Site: brandenburg
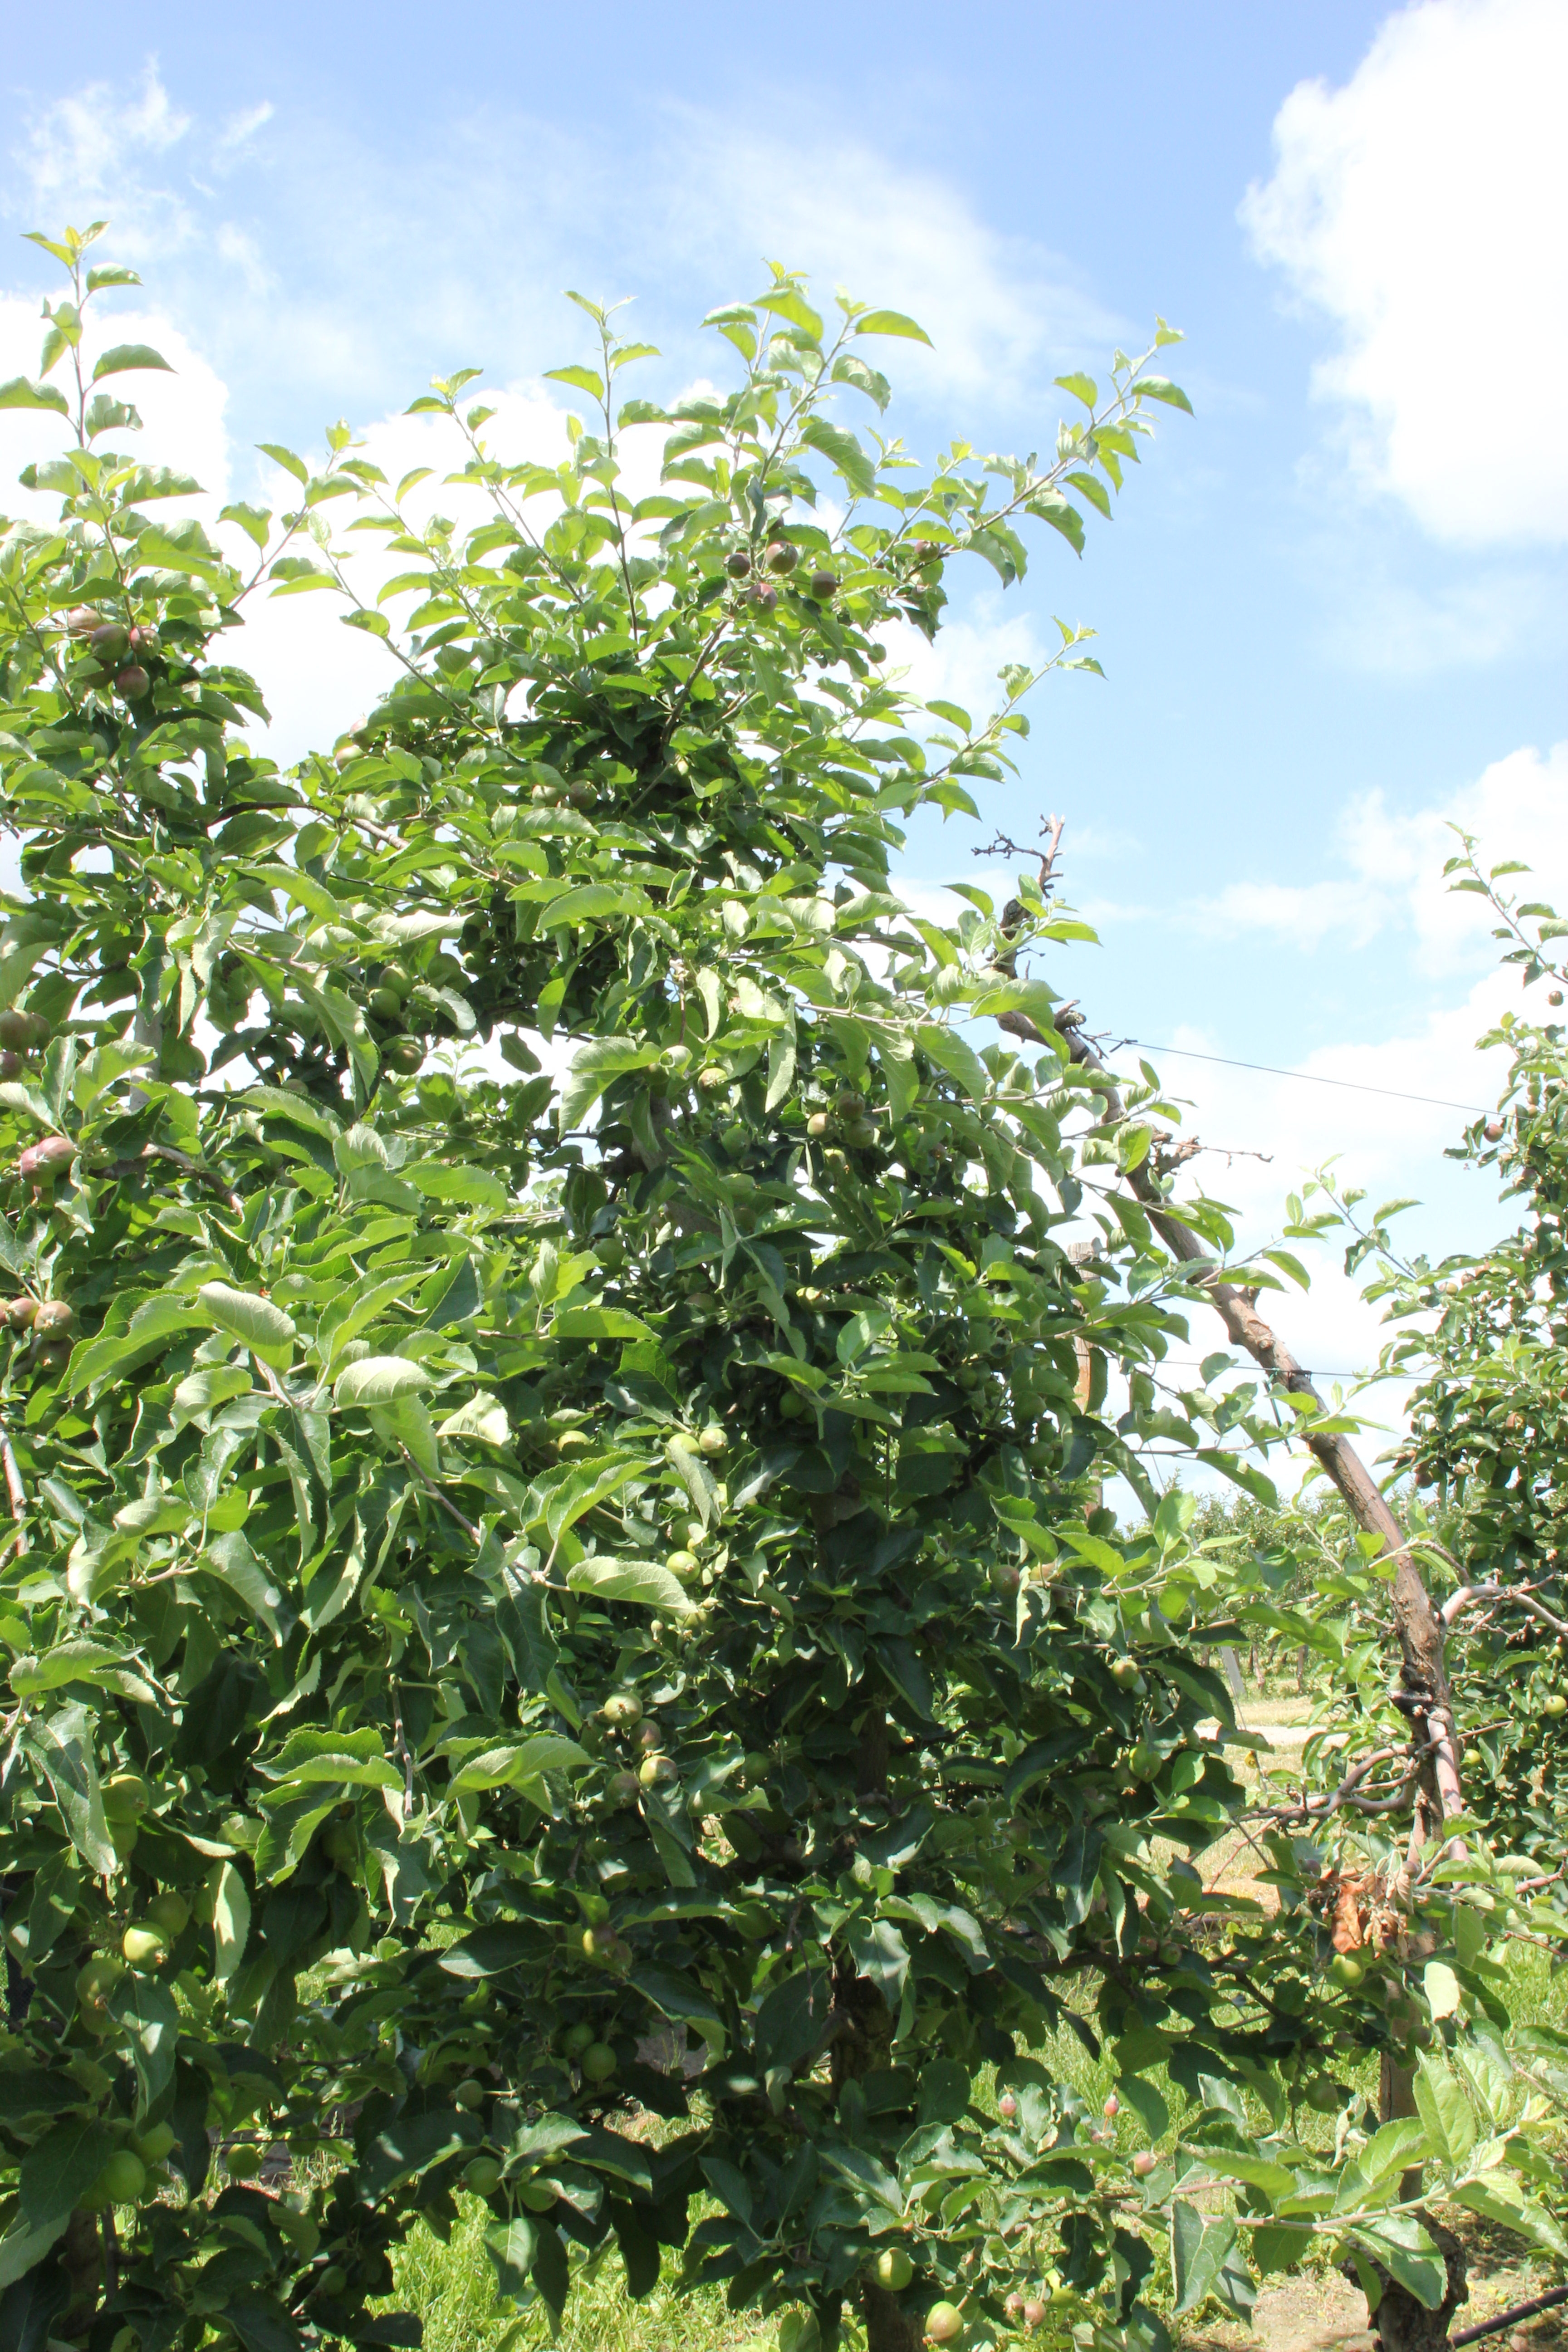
Growth stage (BBCH 73): Development of fruit